Politics of Djibouti

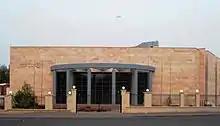
The National Assembly building in Djibouti City.

Djibouti is sectioned into five administrative regions and one city: